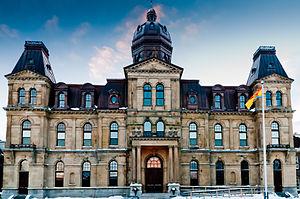
Liste des lieux patrimoniaux de Fredericton au Nouveau-Brunswick inscrit au répertoire des lieux patrimoniaux du Canada.